Energy in Lebanon

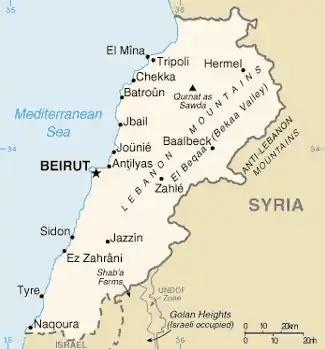
Map of Lebanon

Energy in Lebanon is characterized by a heavy reliance on imported fuels, which has led to significant challenges in ensuring a stable and sufficient supply of electricity. The country’s energy sector has been severely affected by a combination of internal political instability, external conflicts, and systemic corruption. The reliance on imported energy, coupled with rising demand and frequent infrastructure failures, has led to an ongoing energy crisis. This crisis has been further exacerbated by the destructive effects of military conflicts involving Hezbollah, particularly the wars against Israel and the war in Syria, which have strained the country's infrastructure and economy.